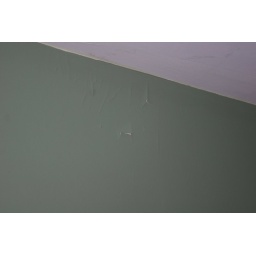
cracking paint in shared wall in main level bedroom